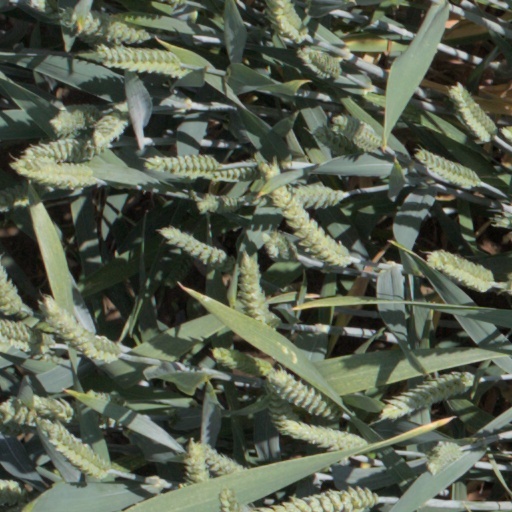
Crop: wheat